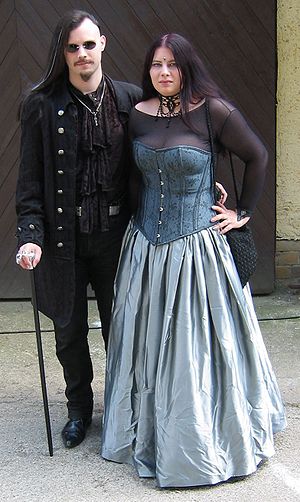
Korset
Moderne korset brugt inden for goth-kulturen
Et korset er en beklædningsgenstand, der som regel bæres af kvinder og sidder stramt omkring mave, talje og hofter. Korsettet er ofte forsynet med stivere og snøres tæt til kroppen. Det blev især anvendt fra renæssancen indtil første del af 1900-tallet, hvor det til dels blev afløst af hofteholder og BH. Korset er også blevet kaldt snøreliv. Mennesker der fremstiller korsetter kaldes korsetmagere. Ordet korset er et lån fra fransk 'corset', der er afledt af oldfransk 'cors'.